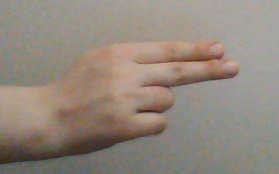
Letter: ain